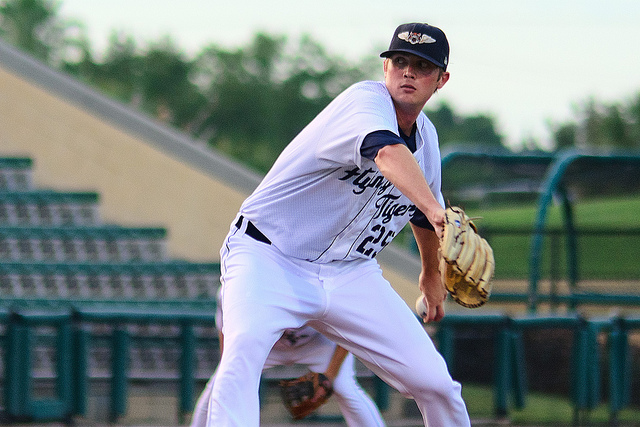
một người đàn ông đang chuẩn bị ném quả bóng chày ở trong tay